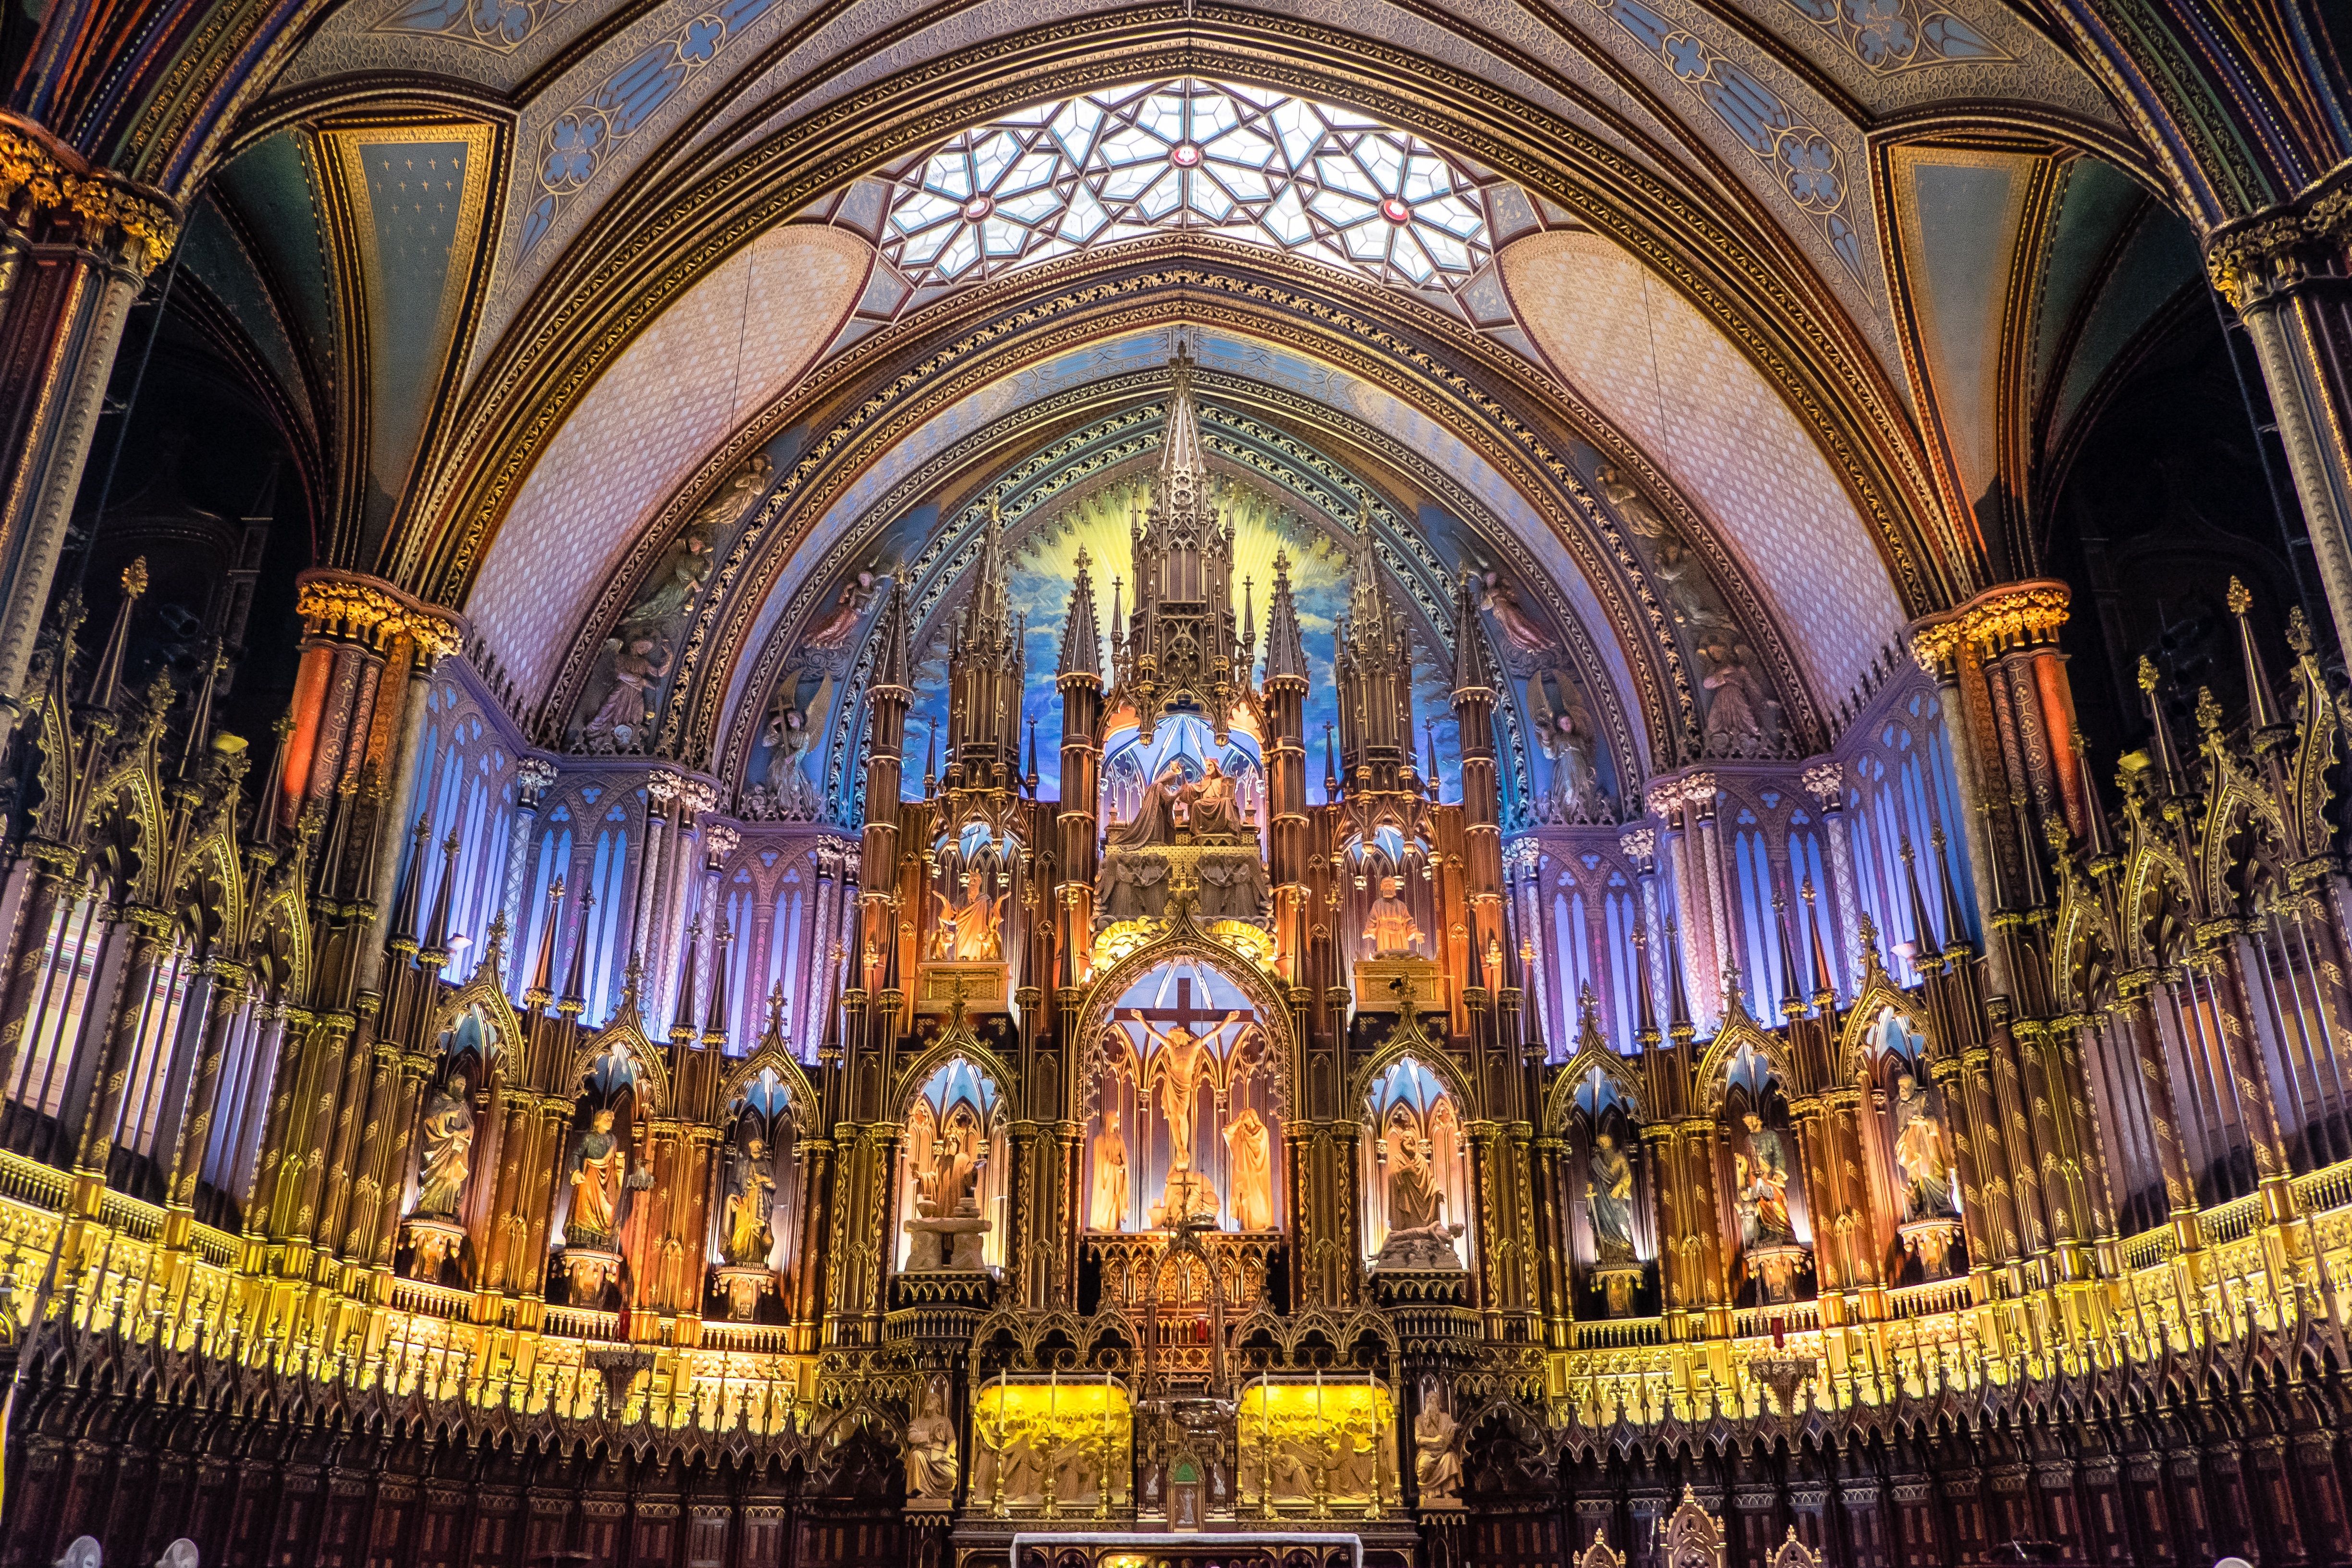
building, church, cathedral, chapel, place of worship, synagogue, basilica, gothic architecture, byzantine architecture